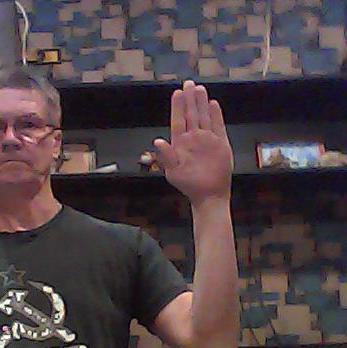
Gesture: stop